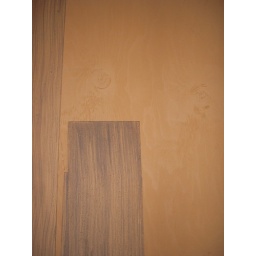
Woodgrain against brown base coat